Crypt Chambers

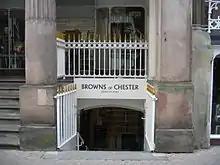
Two columns with a railing between, under which is a stairway leading from the street to a lower level

The building is in four storeys plus attics. It is constructed in red and yellow sandstone with a roof of brown tiles. The façade is asymmetrical, having a square stair turret, with three bays to the east and one wider bay to the west. At the street level five steps at the base of the tower lead down to the undercroft and in the middle east bay eight steps lead up to the Row level. Between these are shop fronts. At the Row level are cast iron railings behind which are stallboards and above them are moulded arches. On the front of the tower at this level is a blank scroll, on the east face is a recessed panel containing the initials W. B. (for William Brown), on the west face the initials are C. B. (for Charles Brown) and on the rear face is a scroll inscribed AD 1858: CRYPT CHAMBERS. On each side of the entrance to the shop are the Chester City arms. In each of the third and fourth storeys of the east bays are three pairs of arched, two-light windows with slender columns between each pair. In the west bay are four two-light arched windows in each storey. At this level on the tower is a two-storey oriel window. Above these storeys, the central eastern bay has a gable containing a traceried window in a rounded triangle, on each side of which are three-light dormer windows. The west bay also has a gable; this contains a small triangular oriel. The tower has a four-light window between shallow buttresses. The top of the tower consists of a truncated spire with a gabled dormer on each face. At its summit is a cast iron rail.